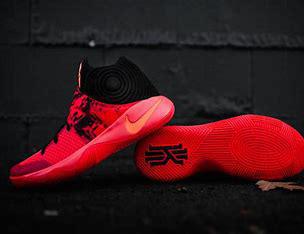
Brand: Nike
Model: Kyrie 2